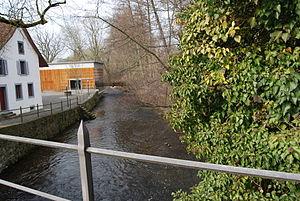
L'Aabach est un cours d'eau qui coule du sud au nord à travers le Seetal, dans les cantons de Lucerne et d'Argovie. C'est un sous-affluent de l'Aar.